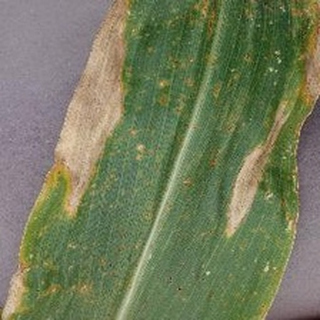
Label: corn_northern_leaf_blight